Leiomyosarcoma

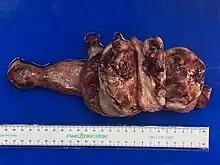
Gross pathology of uterine leiomyosarcoma showing hemorrhagic, necrotic and cystic areas upon sectioning

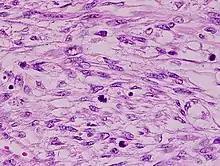
Histopathology of leiomyosarcoma shows variable atypia, often with cytoplasmic vacuoles at both ends of nuclei, and frequent mitoses.

To diagnose LMS, a physical exam may be performed by one’s physician, imaging tests such as MIT, CT and PET scans can be performed, or tissue biopsies can also be completed where the histopathology of the removed tissue sample is examined. Because LMS is a widespread disease, the symptoms vary based on the location of the tumor and also, the size. Some of the symptoms include nausea and vomiting, palpable lumps, pain, bleeding and unintentional weight loss.